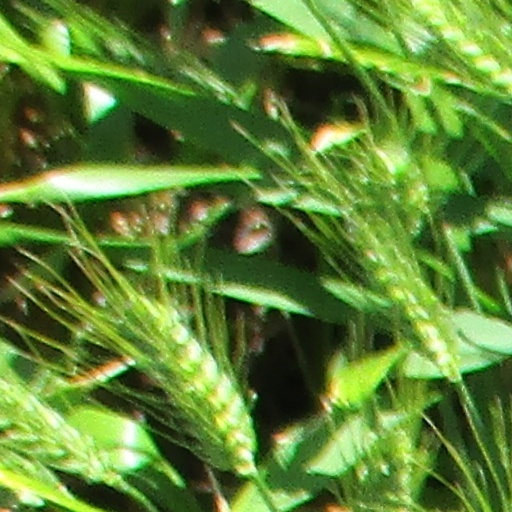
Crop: wheat